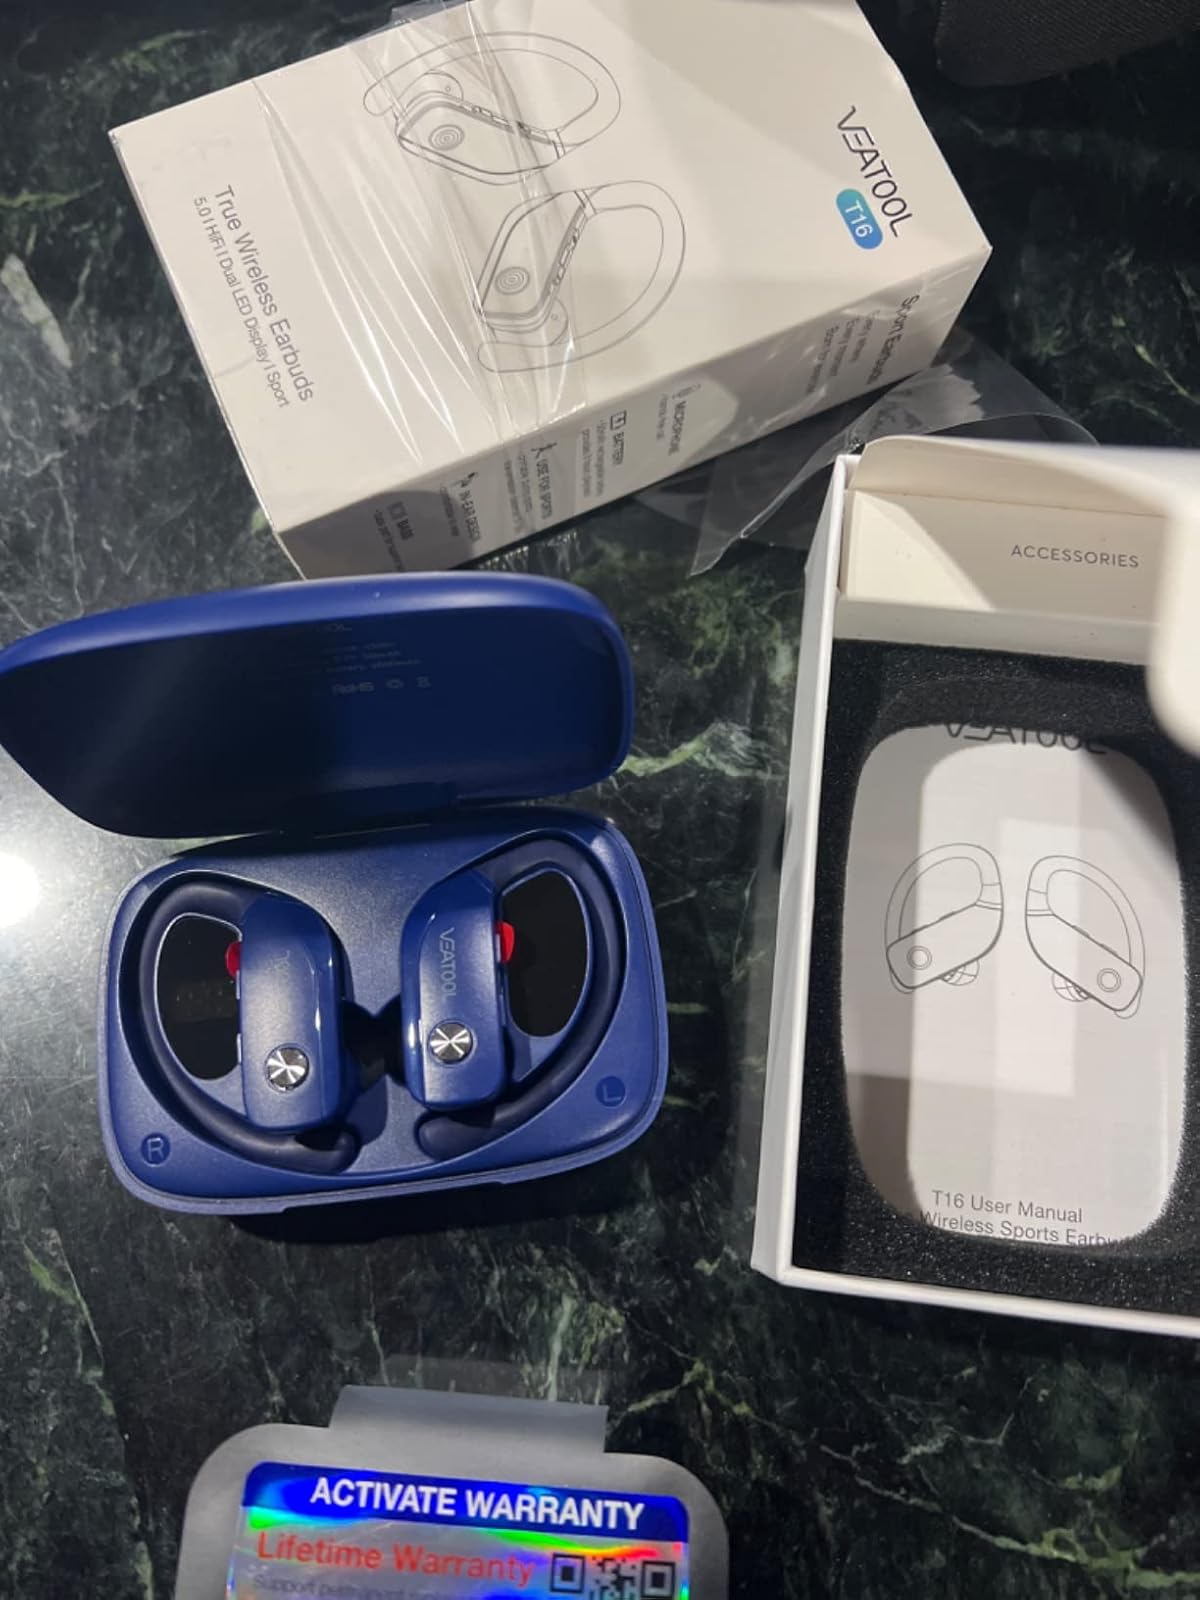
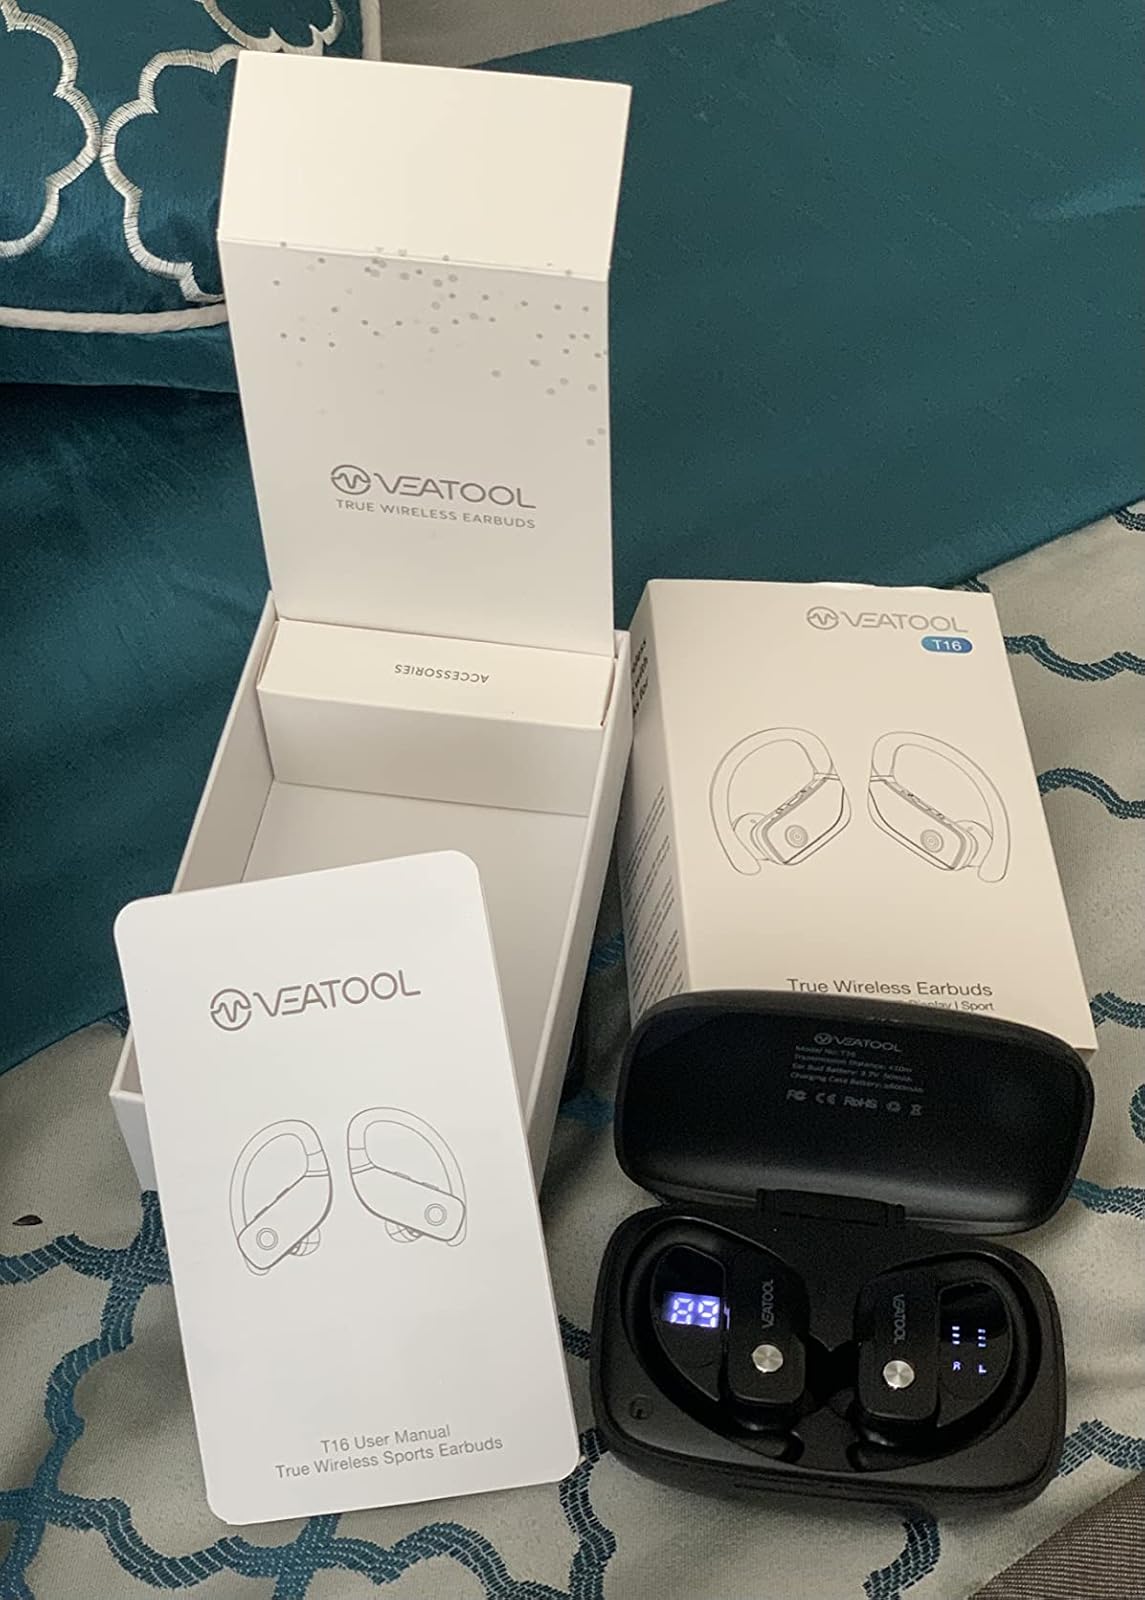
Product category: earbuds
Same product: no